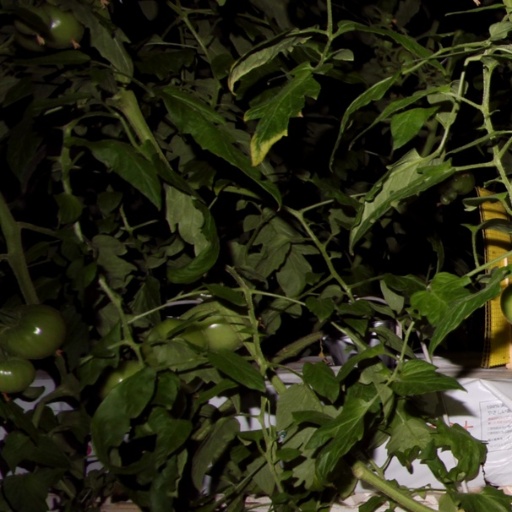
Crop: tomato